Alexandra Burke

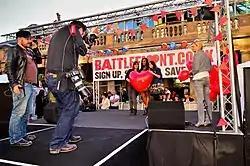
Burke broke records for getting people to sign up to donate an organ within an hour.

Burke stated that her next album would get "down, raunchy and dirty", promising the record would take risks. Burke took a break from recording so that she could embark on her first headline concert tour, the All Night Long Tour and said she would continue recording two days after the tour ends. She worked with RedOne for a lot of the album, but also reunited with Bruno Mars, StarGate, Rico Love, Autumn Rowe and Ne-Yo, among others. Burke stated that she had recorded a duet, with an "amazing" artist. She said that she was working in the studio with songwriter Autumn Rowe, and that their duet had just "happened". Burke featured on Swizz Beatz new album, "Haute Living" on the track "Show Off". In June it was reported that Burke had signed a record deal with RCA Records and the album will be jointly handled by the Syco and RCA Records. The album will be released in the United States after she signed a £3 million record deal with Epic Records. It was thought that Burke's album would be released just under RCA; however, she said that the album would be jointly handled by RCA and SyCo. Burke said that she went to "writing camp" while she was in Los Angeles. She said that it is when many songwriters and music producers flew in to work with her. She also said that she wrote two or three songs a day for a couple of weeks.